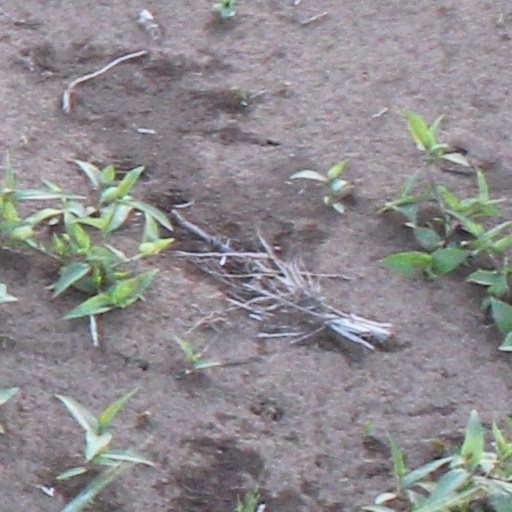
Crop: wheat